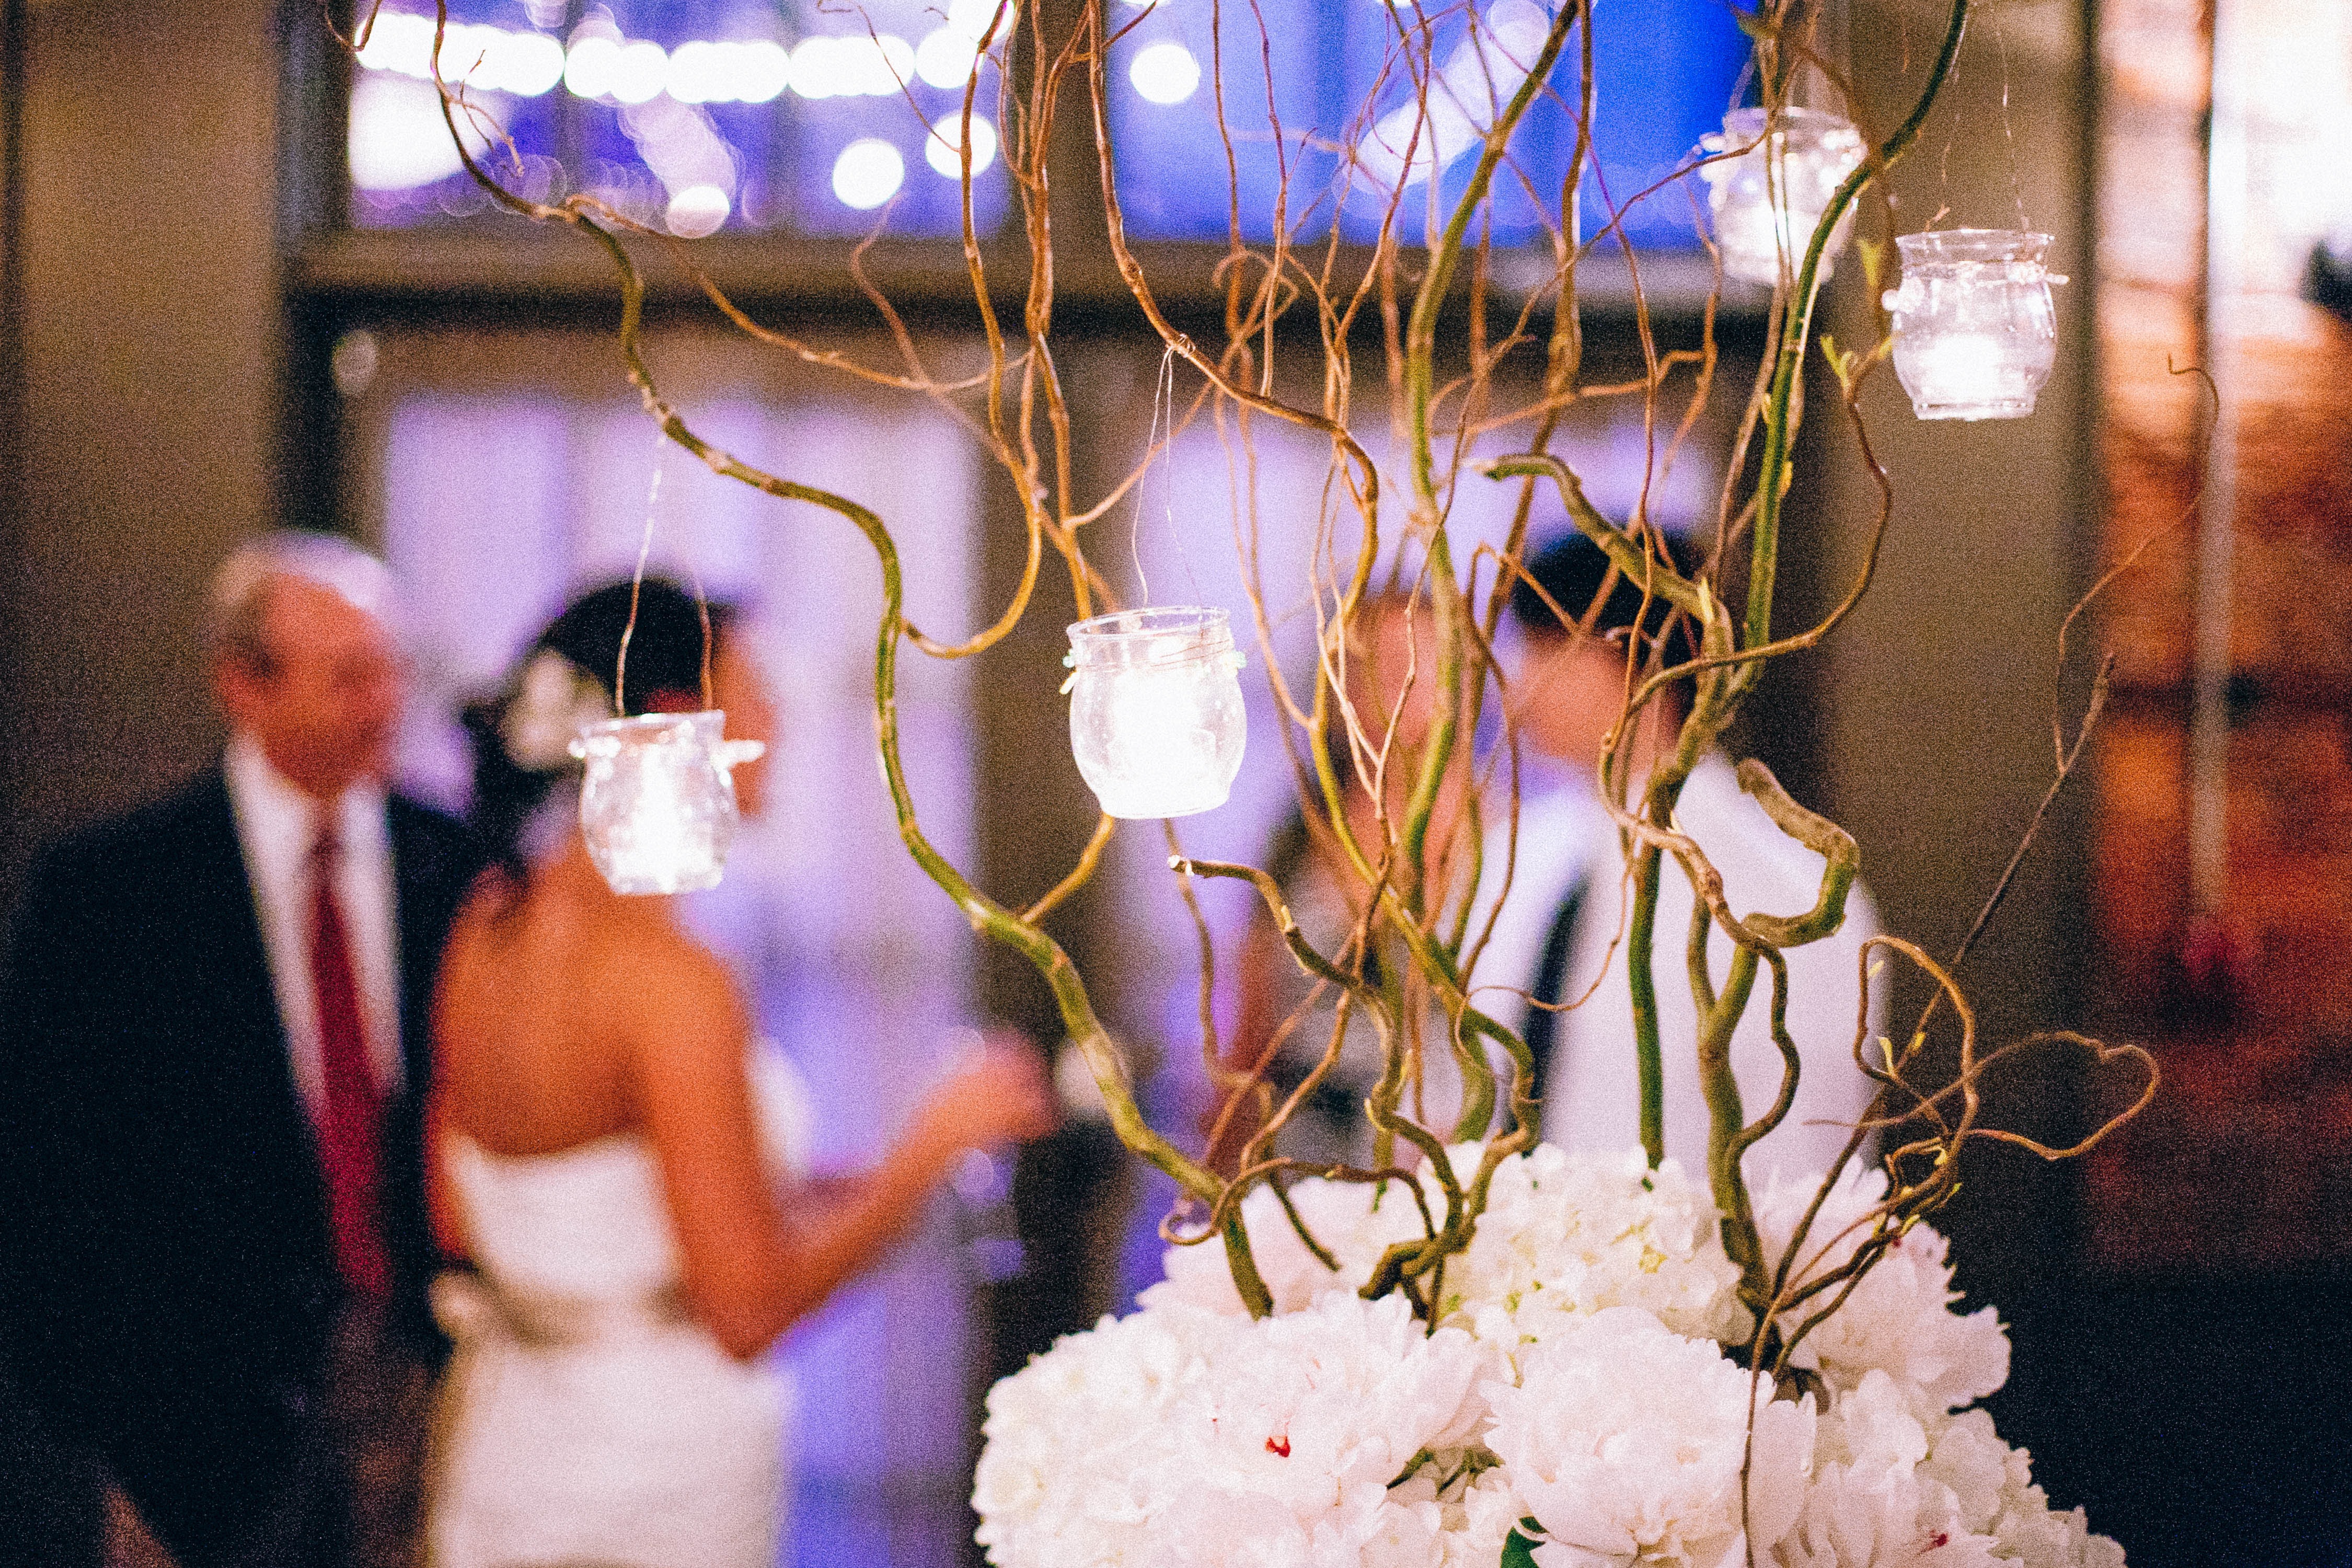
photography, flower, celebration, decoration, wedding, bride, twigs, ceremony, branches, party, photograph, event, wedding reception